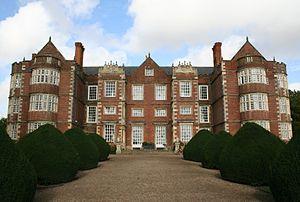
Cette liste des musées du East Riding of Yorkshire contient des musées qui sont définis dans ce contexte comme des institutions qui recueillent et soignent des objets d'intérêt culturel, artistique, scientifique ou historique. leurs collections ou expositions connexes disponibles pour la consultation publique. Sont également inclus les galeries d'art à but non lucratif et les galeries d'art universitaires. Les musées virtuels ne sont pas inclus.